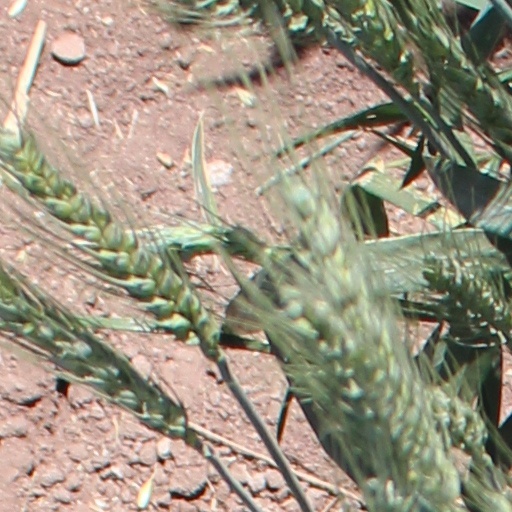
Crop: wheat